J. B. S. Jackson

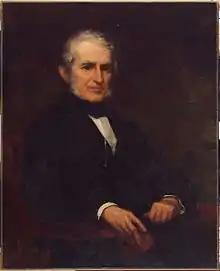

John Barnard Swett Jackson (June 5, 1806 – January 6, 1879) was an American surgeon and pathologist. He was the first curator of the Warren Anatomical Museum and was dean of Harvard Medical School from 1853 to 1855. In 1854, the Shattuck Professorship of Morbid Anatomy at Harvard Medical School was created for him. He held the post from then until his death in 1879, when the position was renamed the Shattuck Professorship of Pathological Anatomy. He was a member of the Boston Society for Medical Improvement.